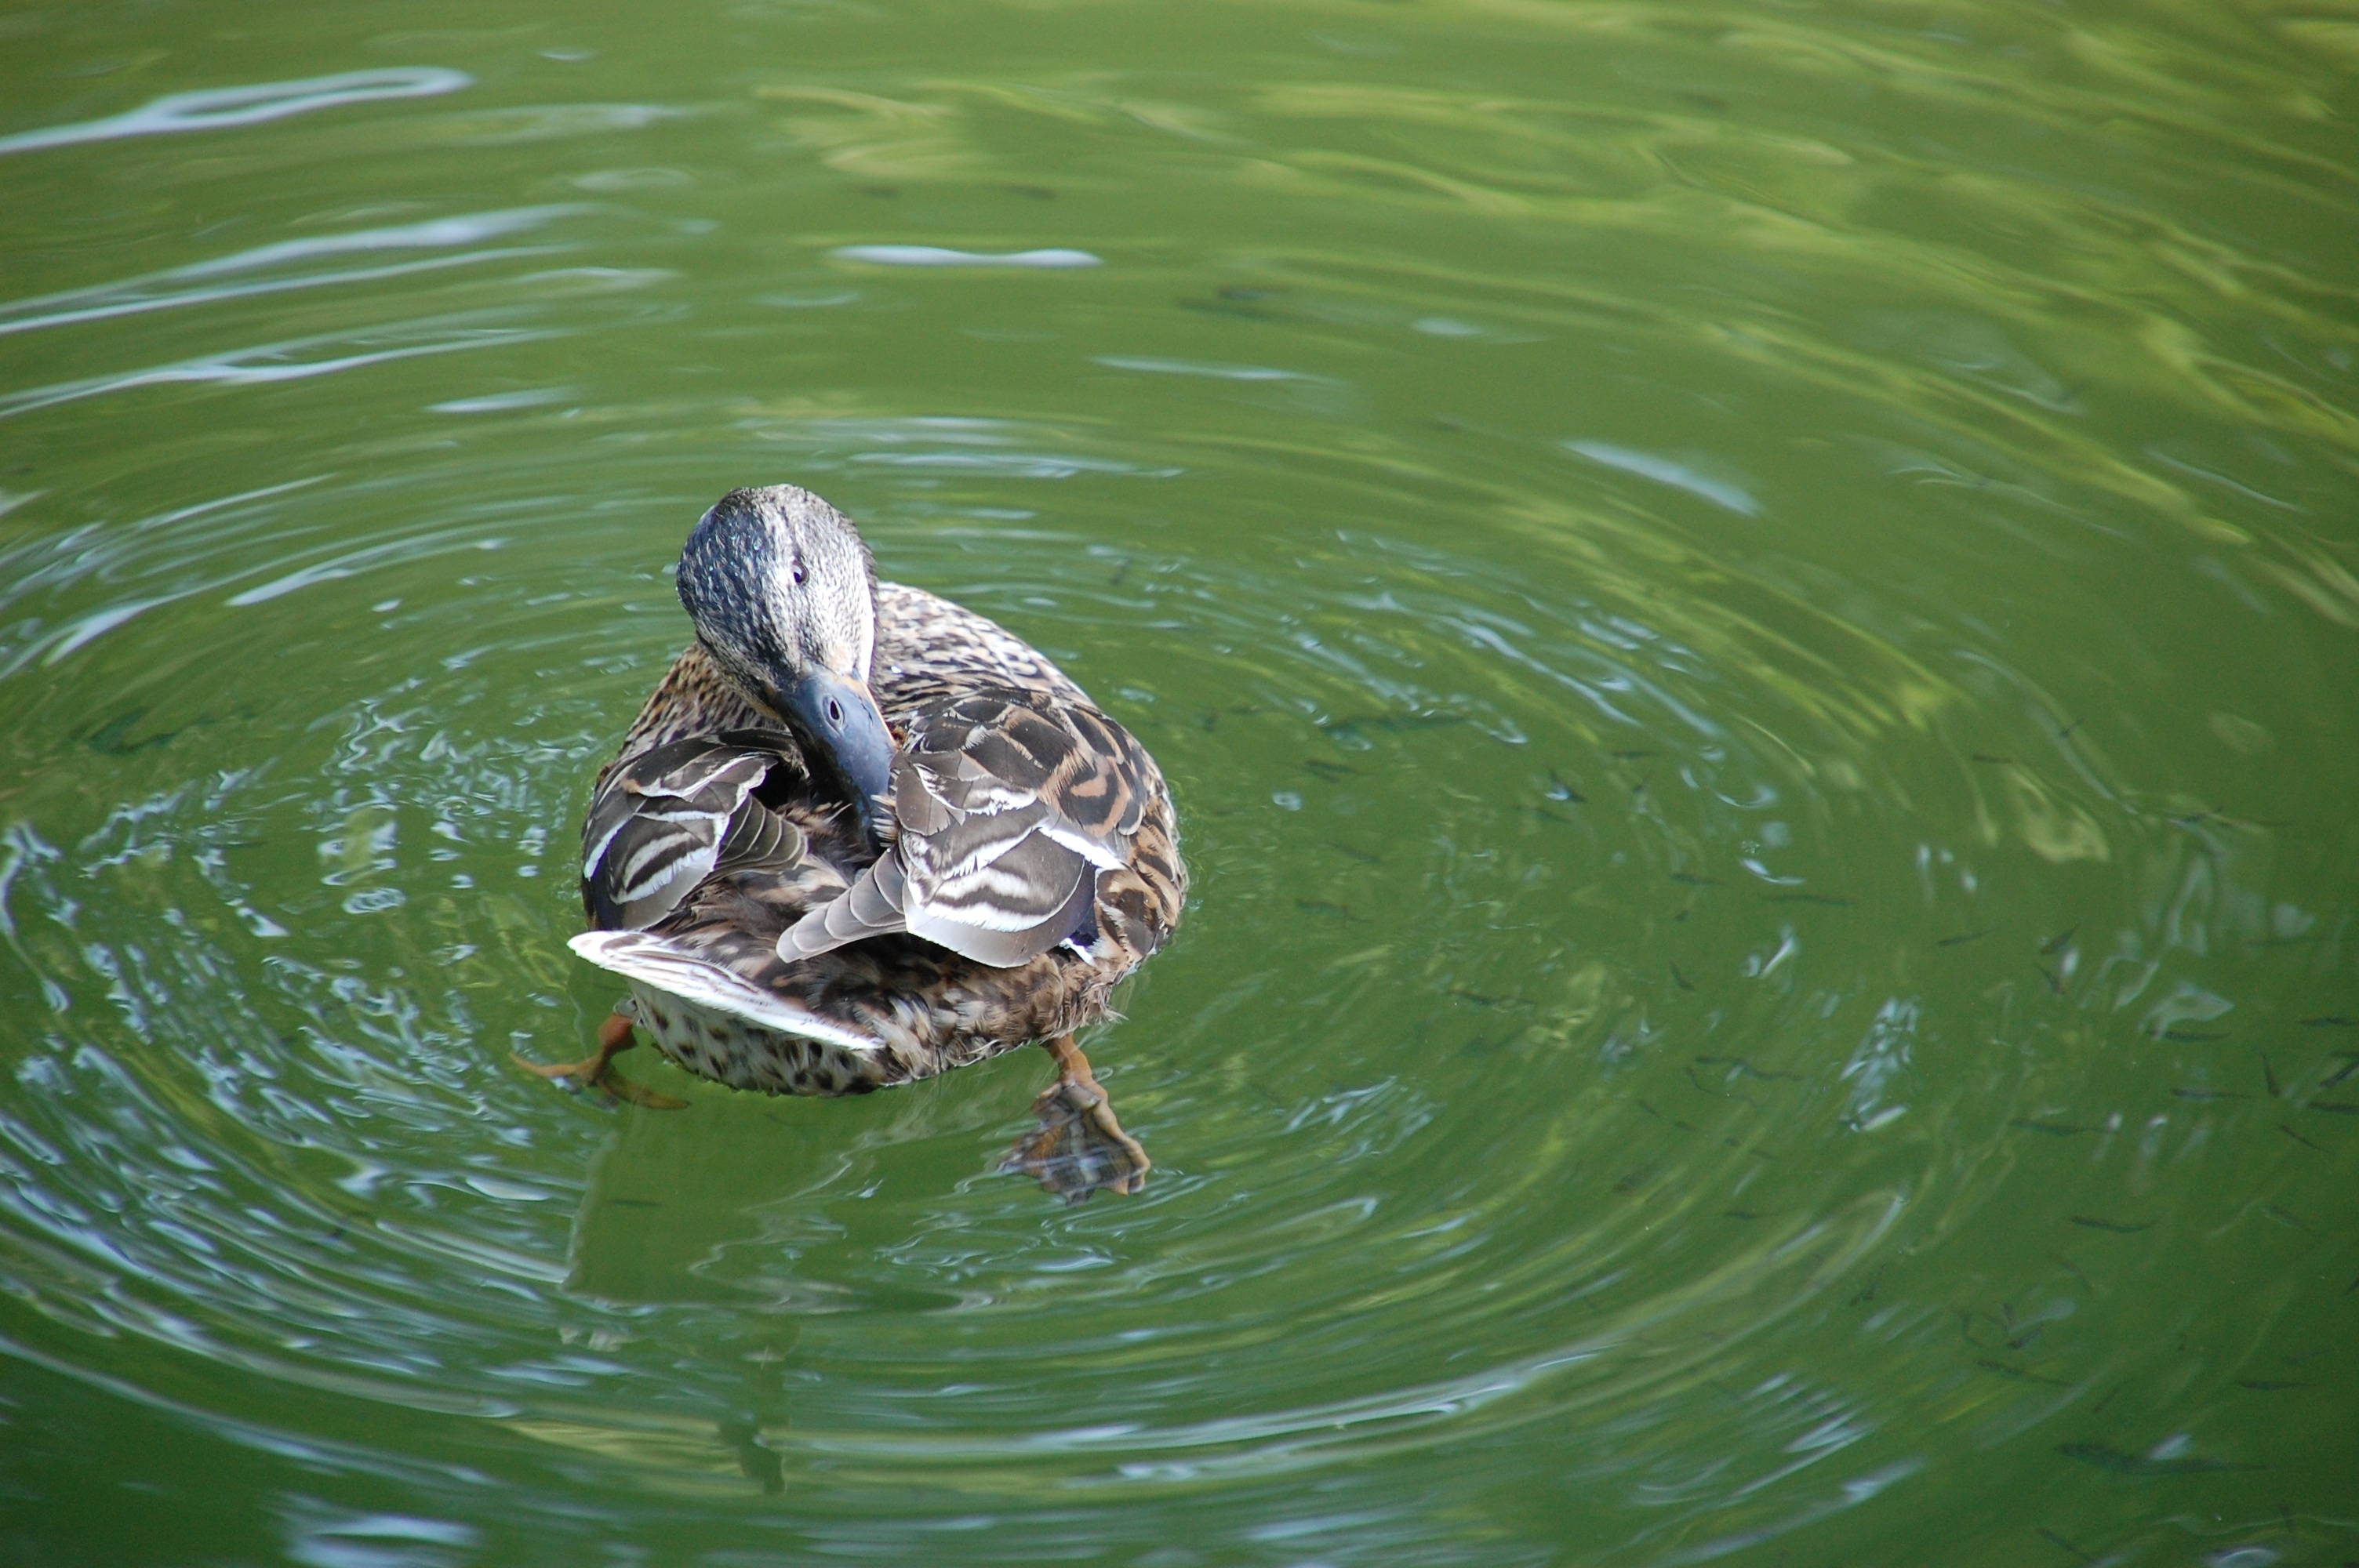
water, nature, bird, wing, animal, pond, wildlife, environment, pet, green, beak, park, fauna, duck, vertebrate, russia, waterfowl, water bird, mallard, slave, zoological, be cleaned, ducks geese and swans